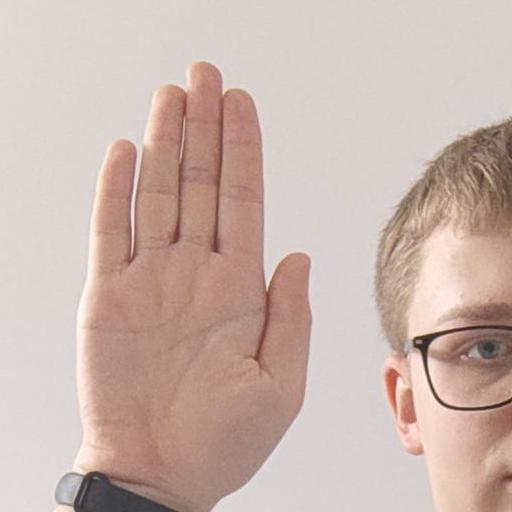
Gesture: stop